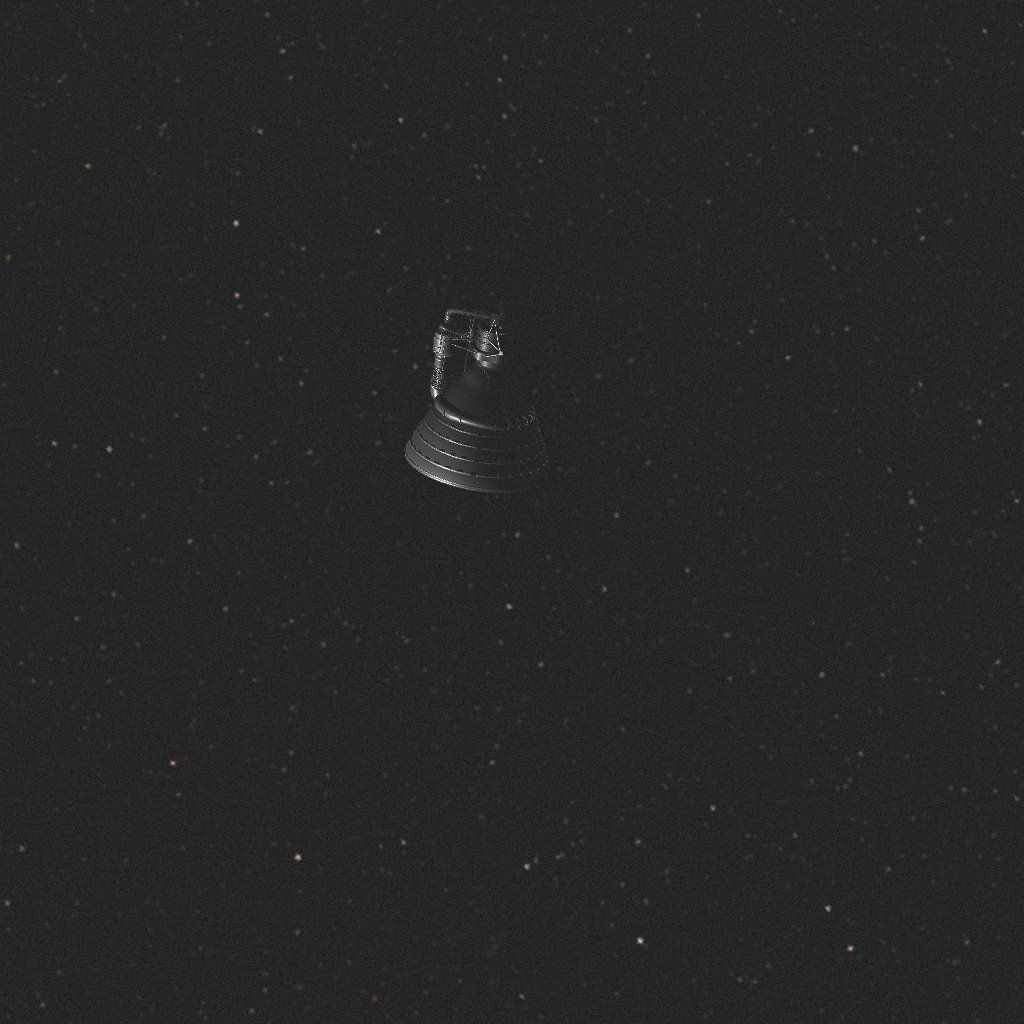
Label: debris